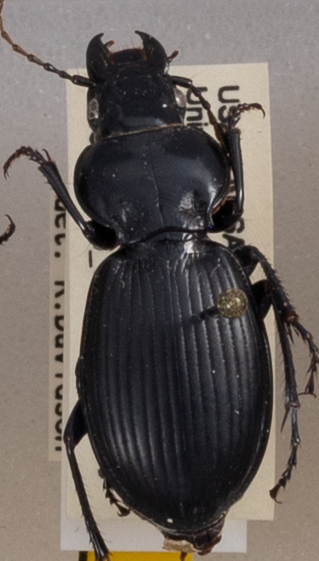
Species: Cyclotrachelus sodalis colossus
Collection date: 2019-08-20
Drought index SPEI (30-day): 1.834
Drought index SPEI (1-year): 1.69
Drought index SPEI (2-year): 0.636